Describe the emotion expressed in this image:  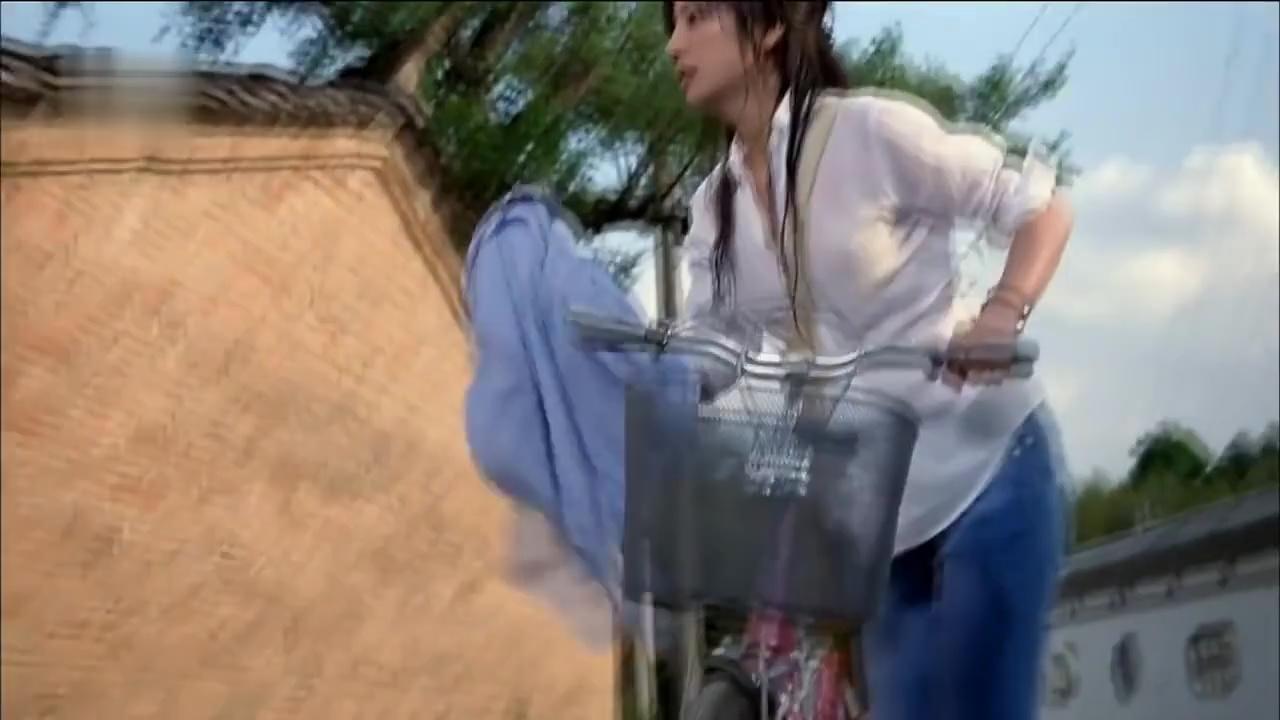
This person displays Suffering, valence and arousal with low intensity.